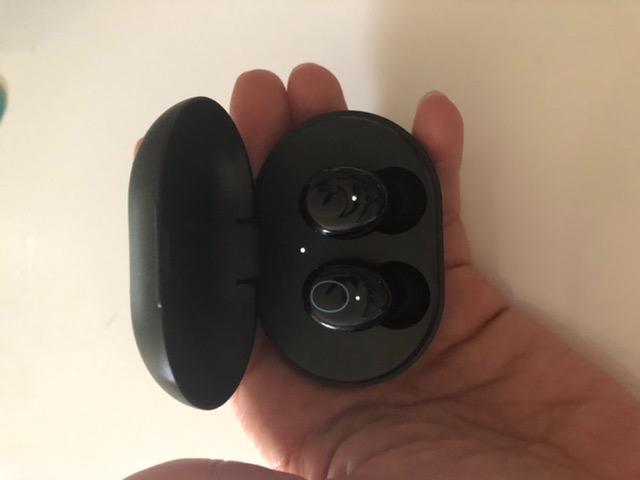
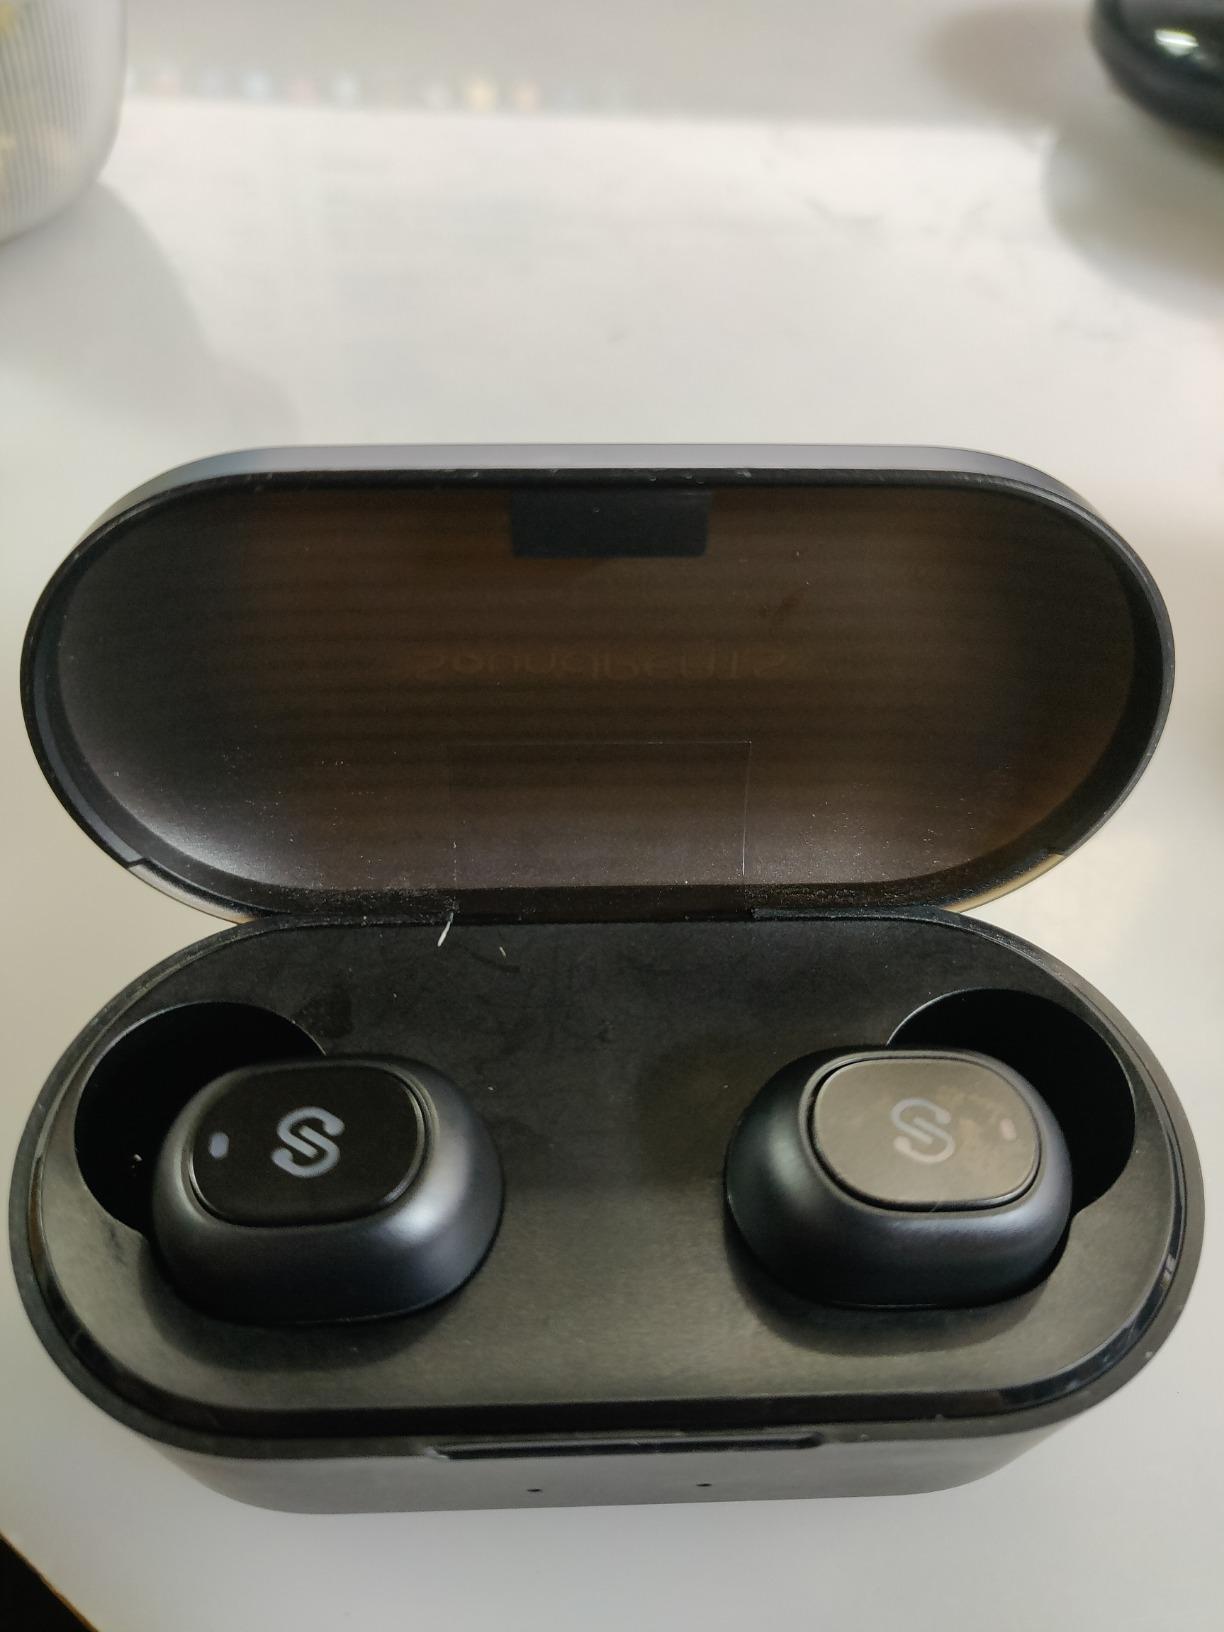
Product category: earbuds
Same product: no